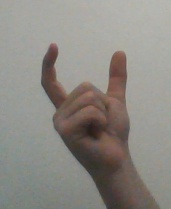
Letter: nun